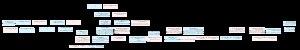
Noursoultan Äbichouly Nazarbaïev, né le 6 juillet 1940 à Chemolgan, est un homme d'État kazakh.